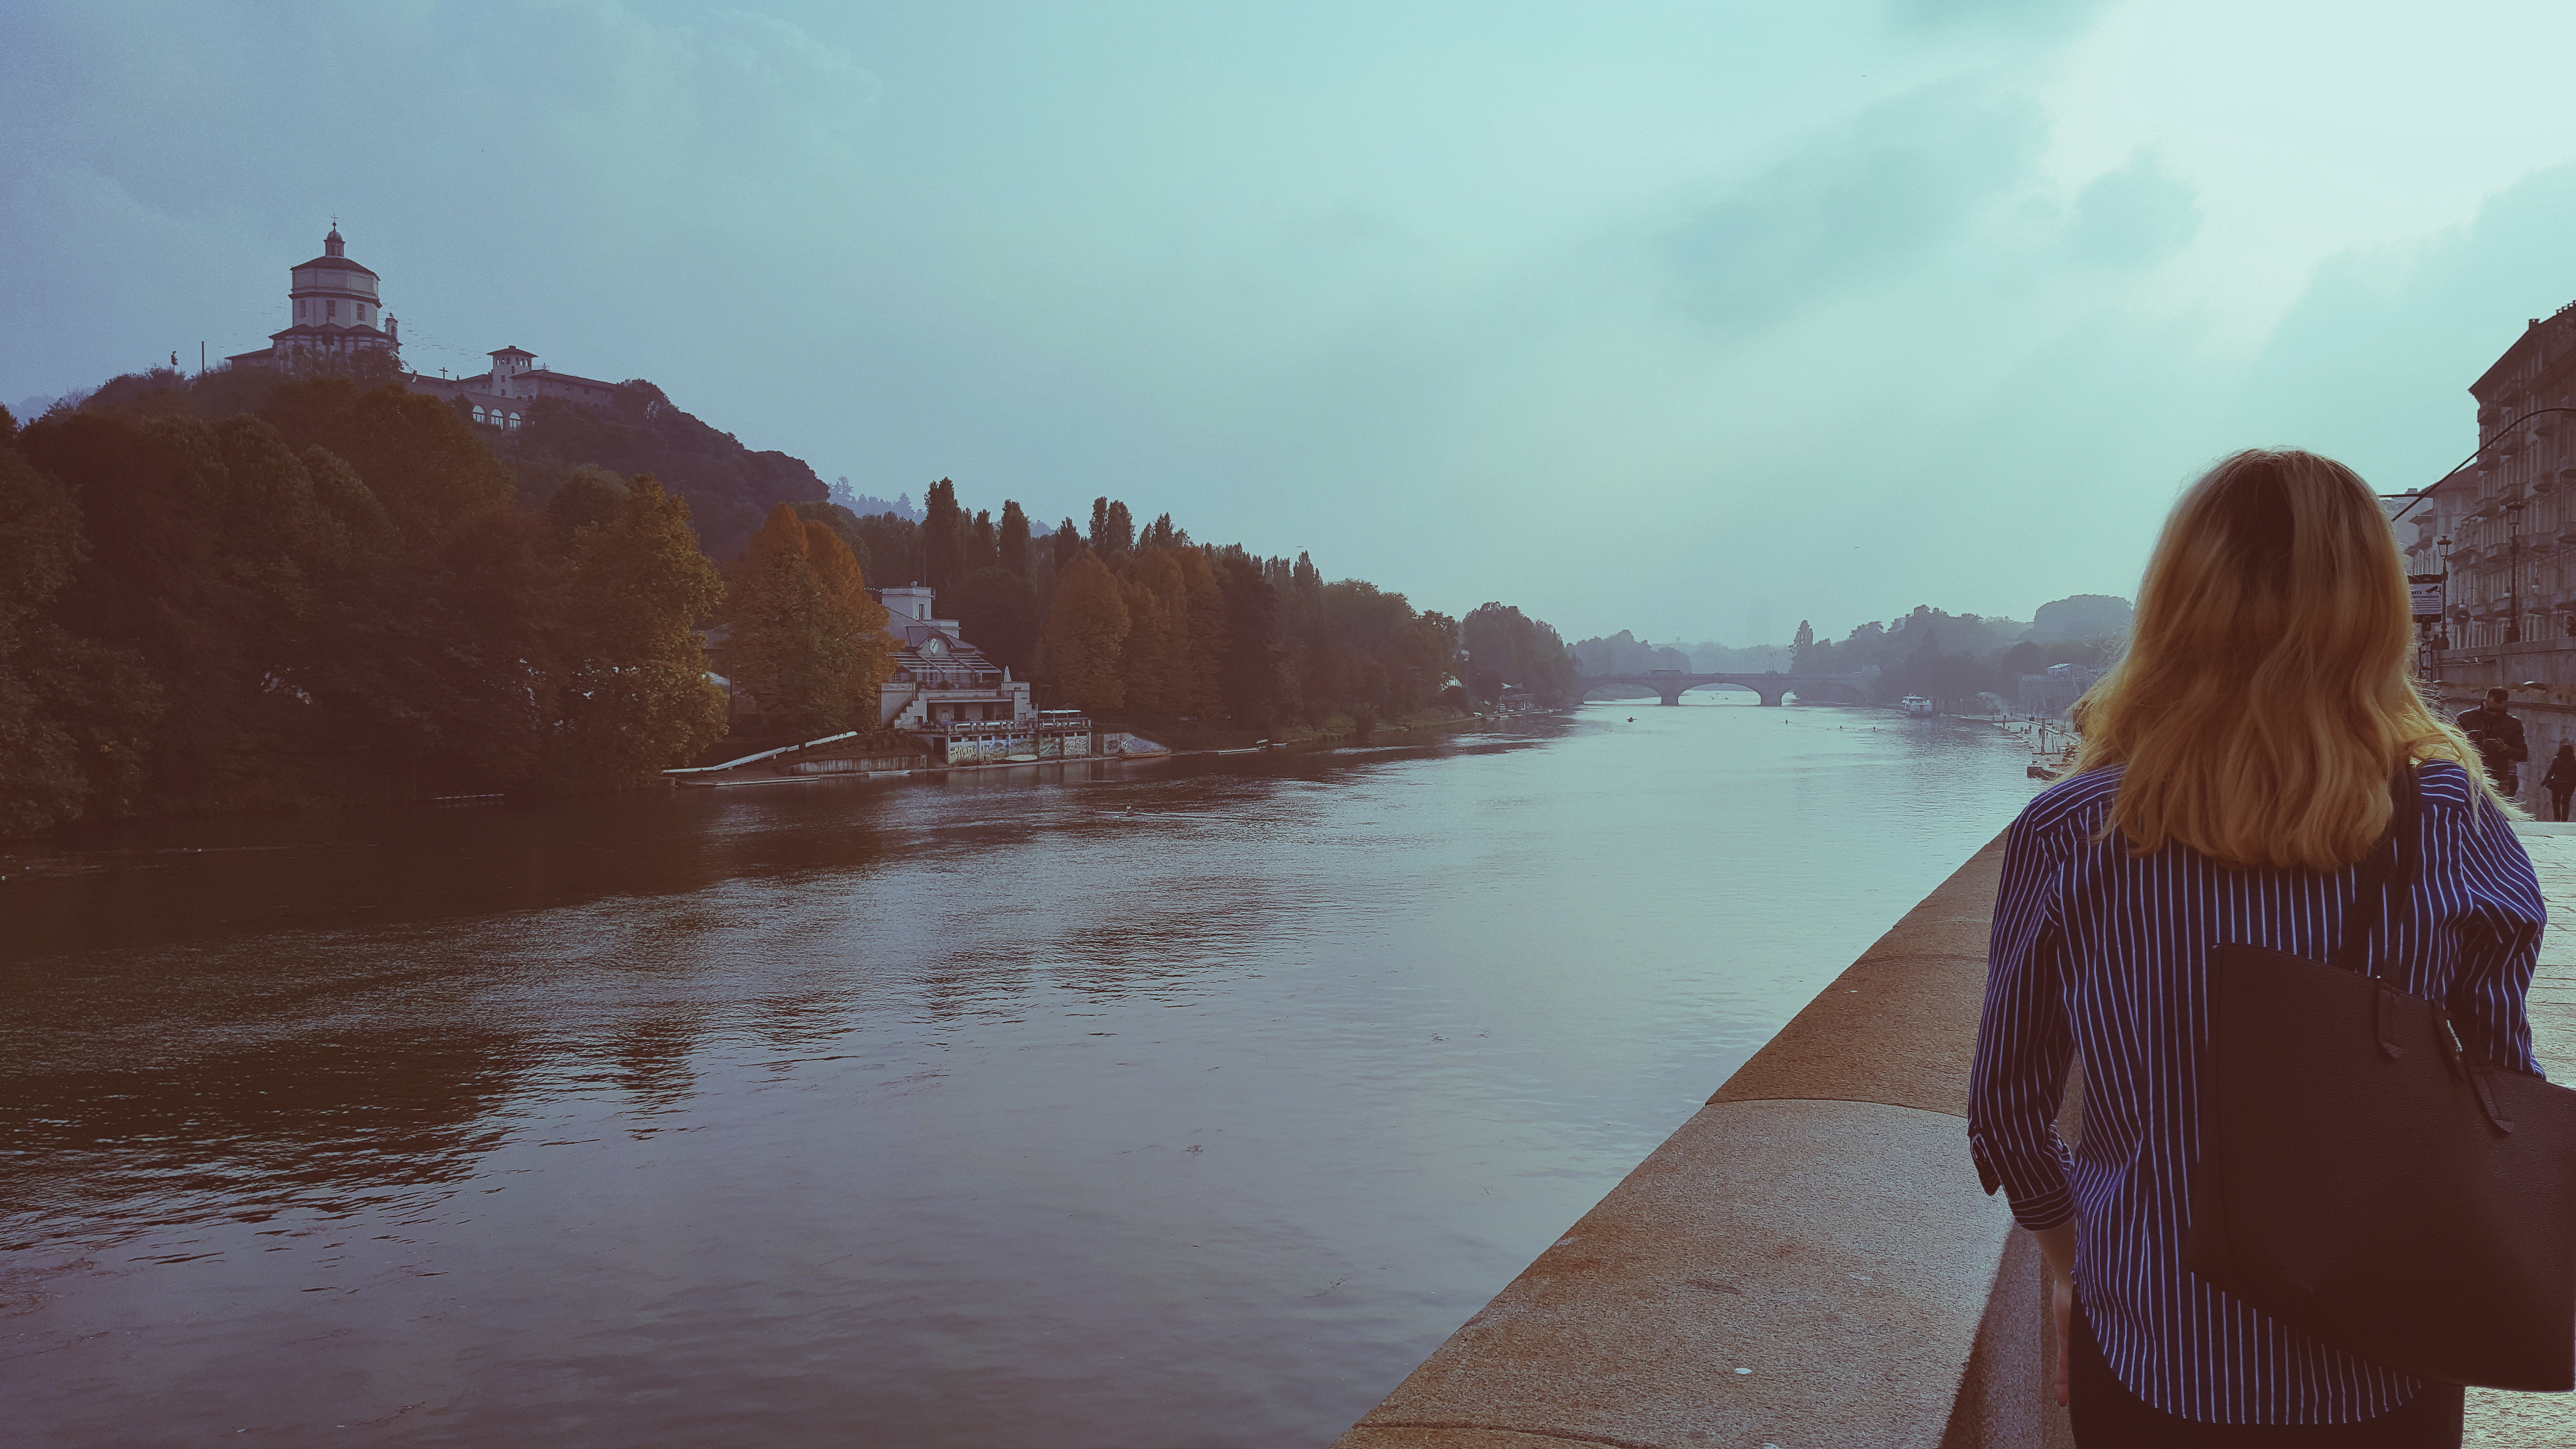
sea, coast, water, rock, sunset, sunlight, morning, river, vacation, cliff, evening, reflection, bay, canyon, terrain, temple, landform, geographical feature, atmospheric phenomenon